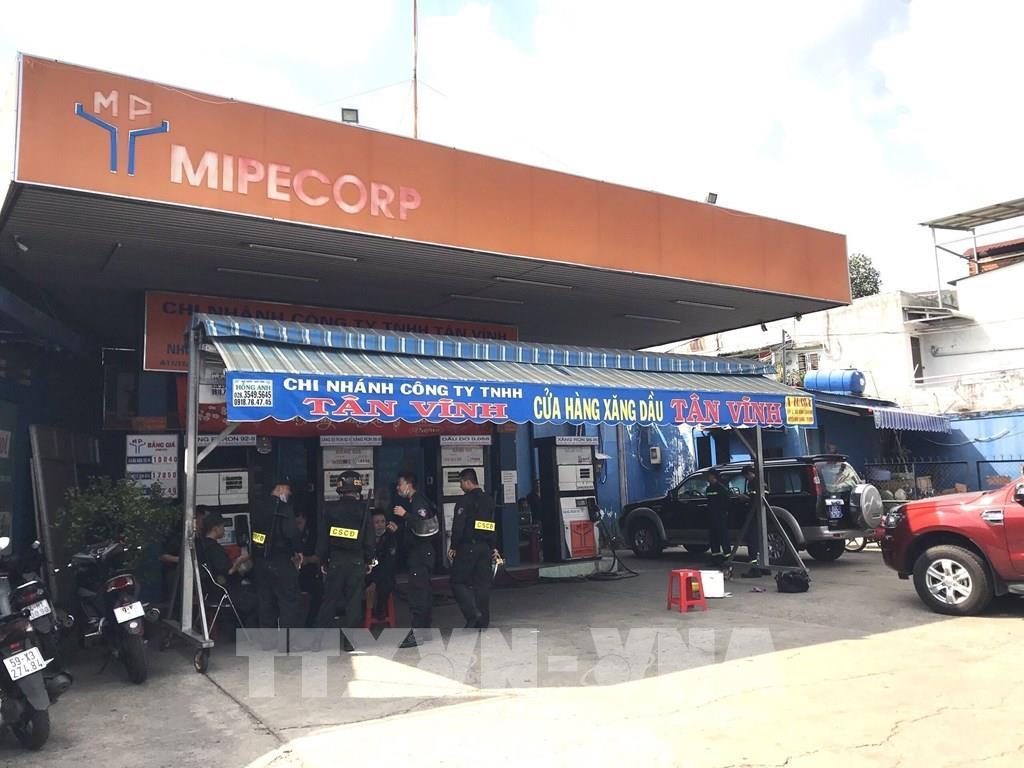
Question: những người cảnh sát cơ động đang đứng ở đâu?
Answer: đang đứng trước trạm xăng dầu